Anonymous (film)

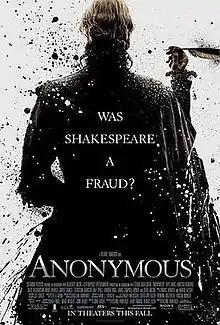
Theatrical release poster

Anonymous is a 2011 period drama film directed by Roland Emmerich and written by John Orloff. The film is a fictionalized version of the life of Edward de Vere, 17th Earl of Oxford, an Elizabethan courtier, playwright, poet and patron of the arts, and suggests he was the actual author of William Shakespeare's plays. It stars Rhys Ifans as de Vere and Vanessa Redgrave as Queen Elizabeth I of England.